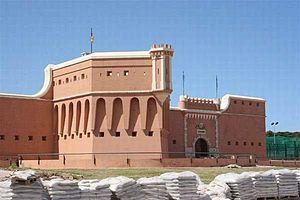
Cet article recense les biens d'intérêt culturel à Melilla, en Espagne.